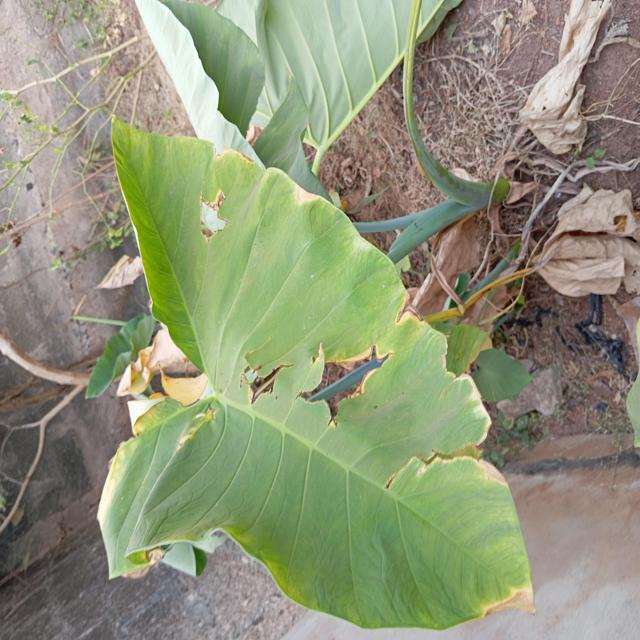
Label: Late_Blight